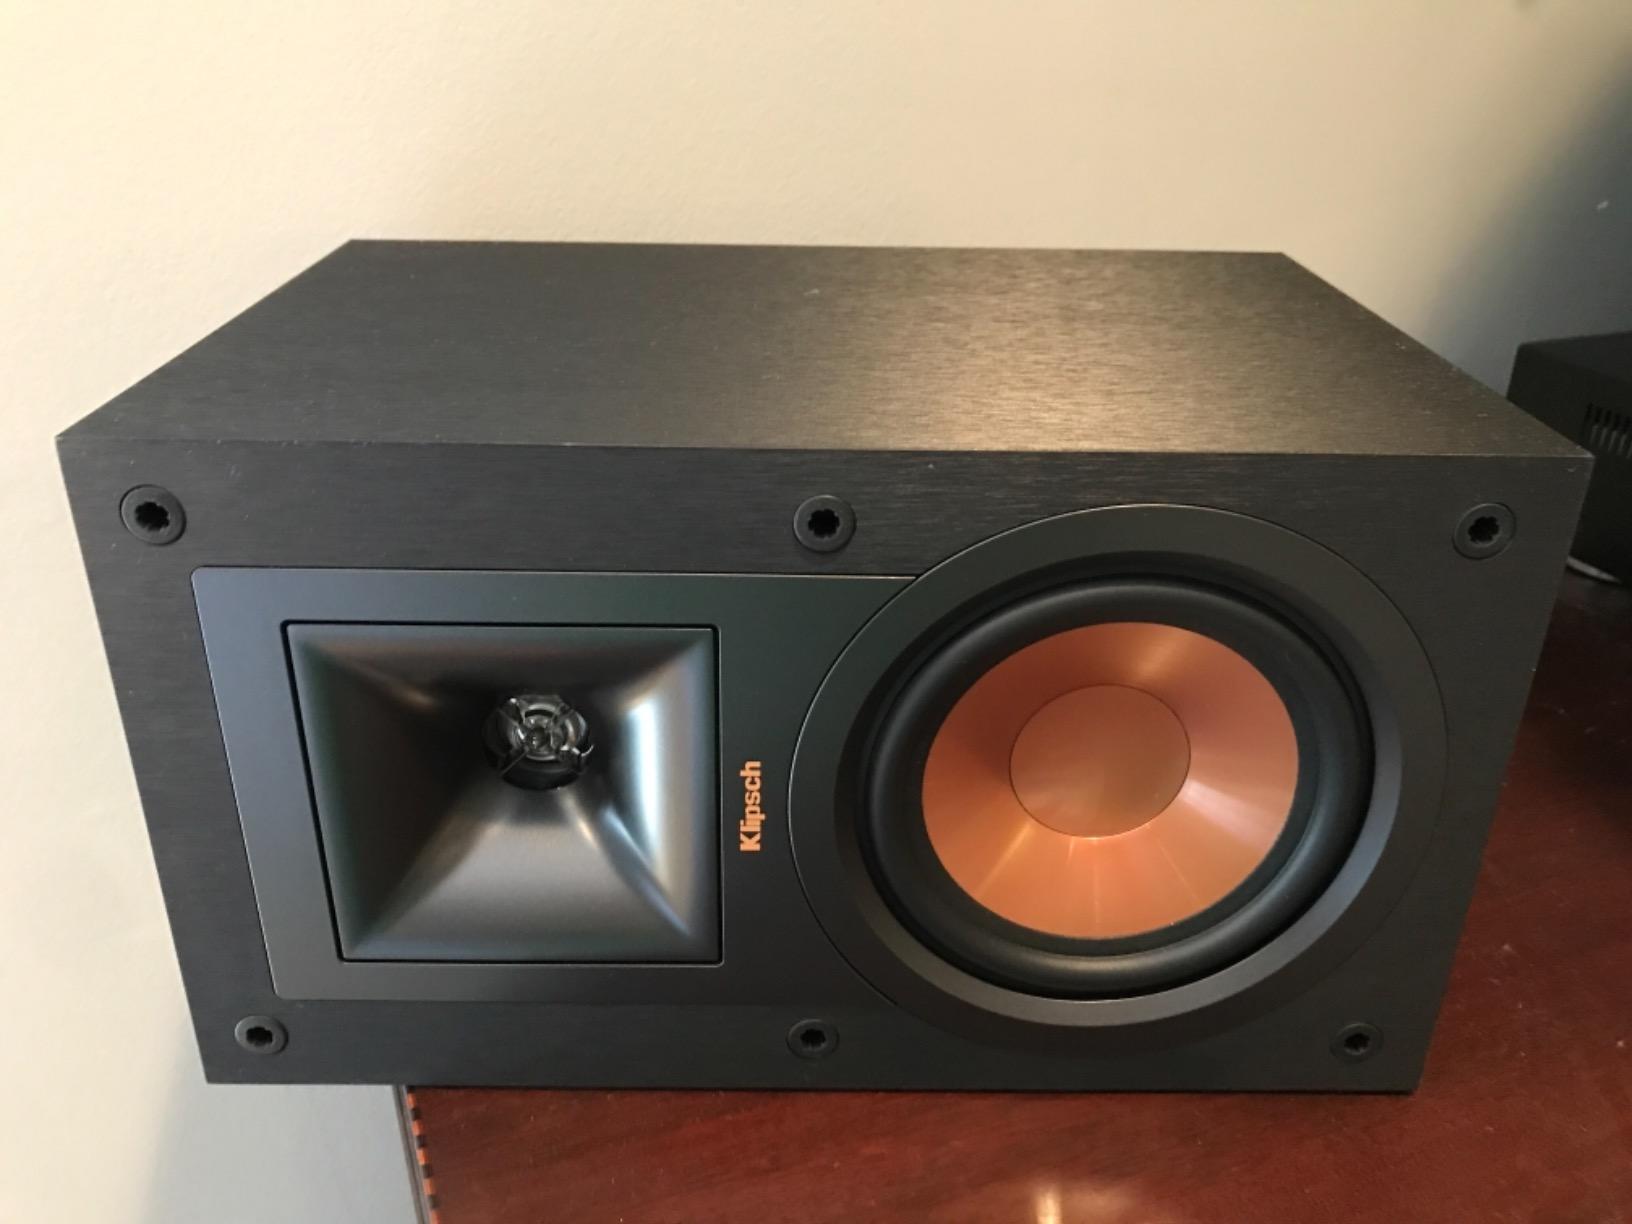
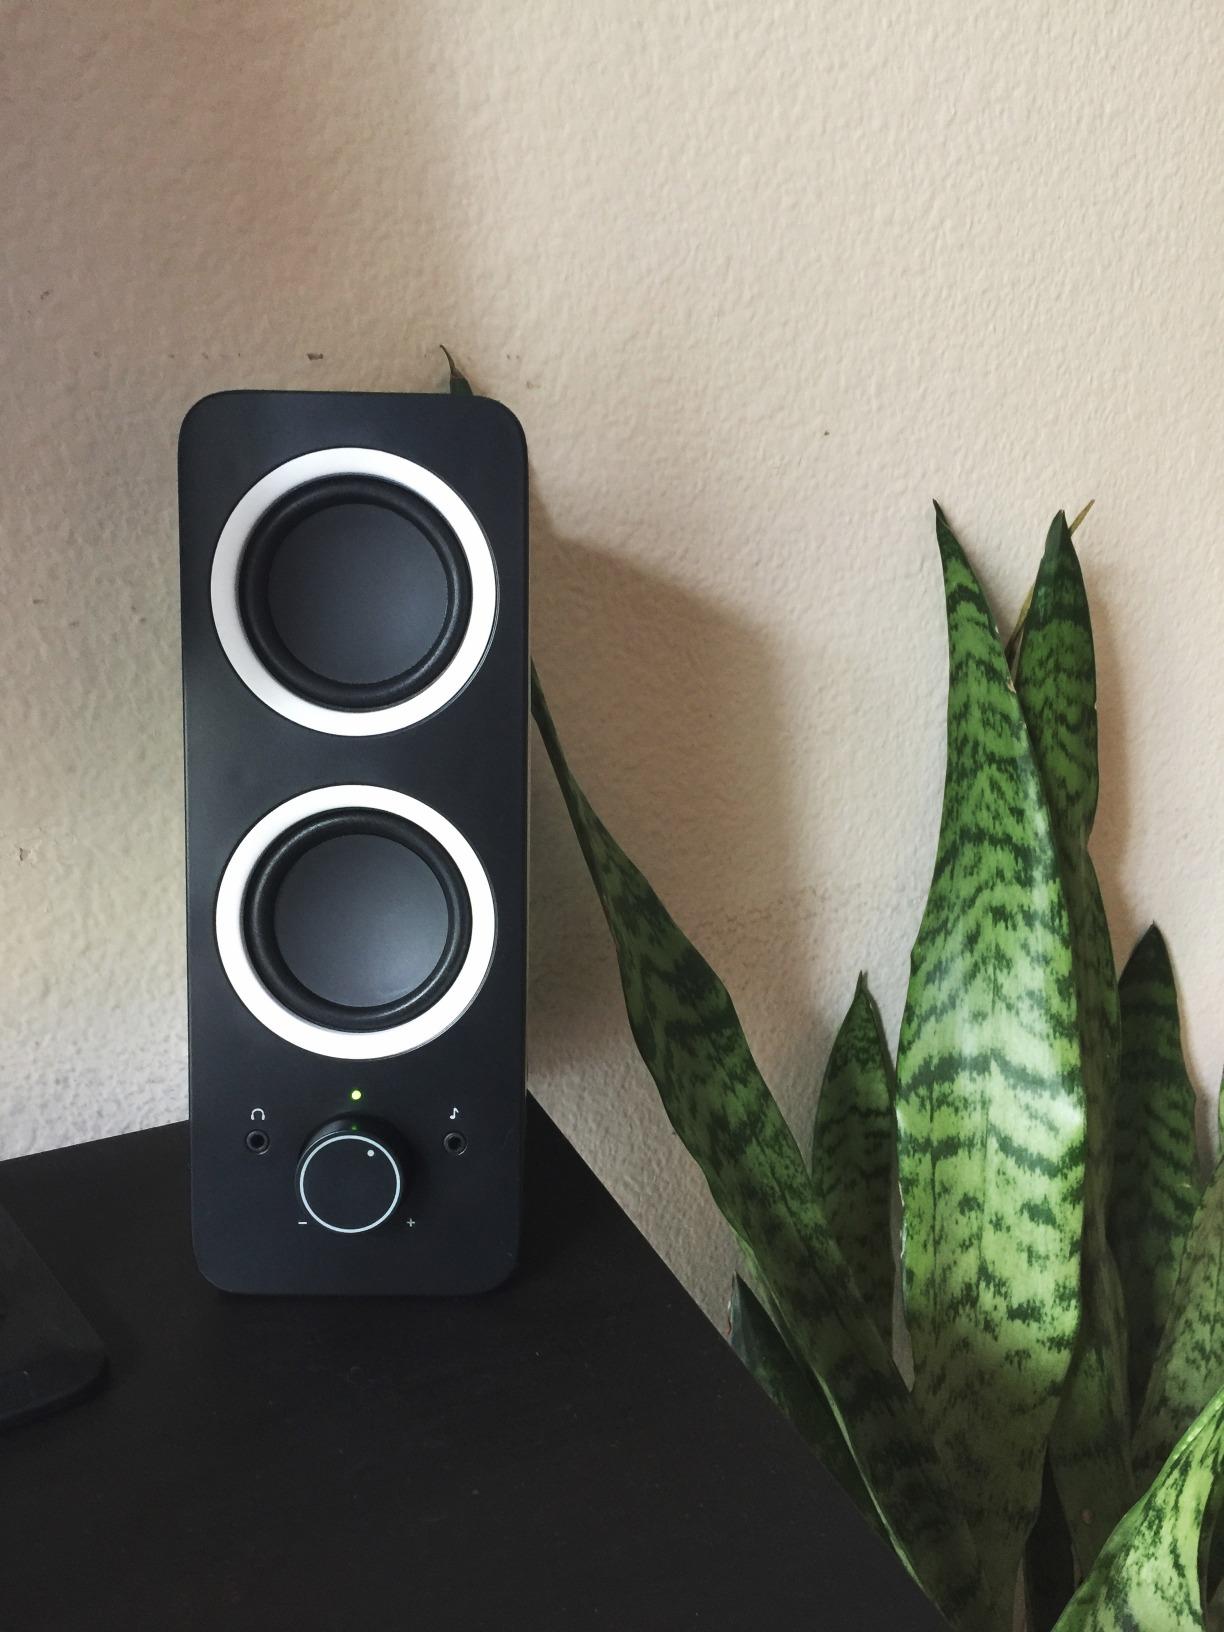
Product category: speaker
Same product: no